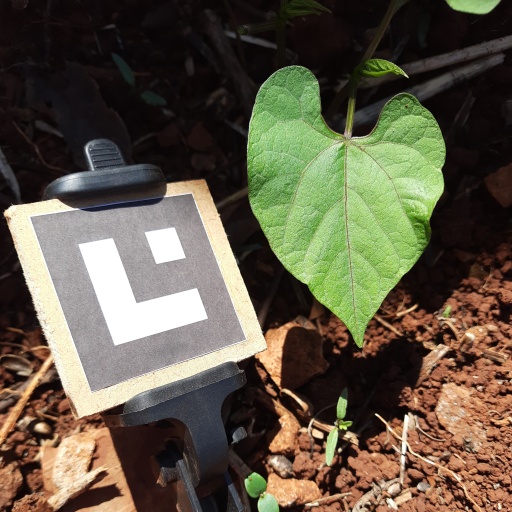
Observations: wavy surface, no eating holes, with soild dust, under sunlight